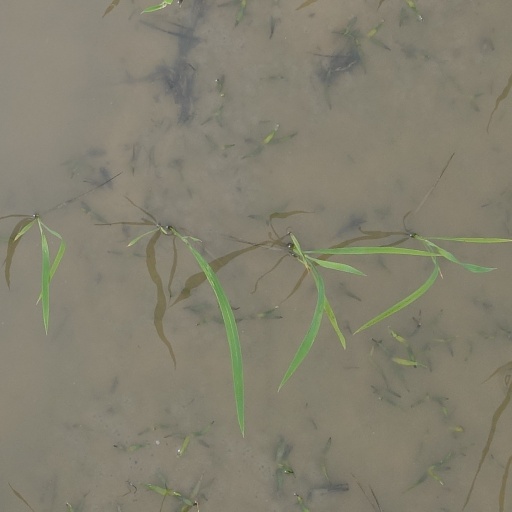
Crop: rice